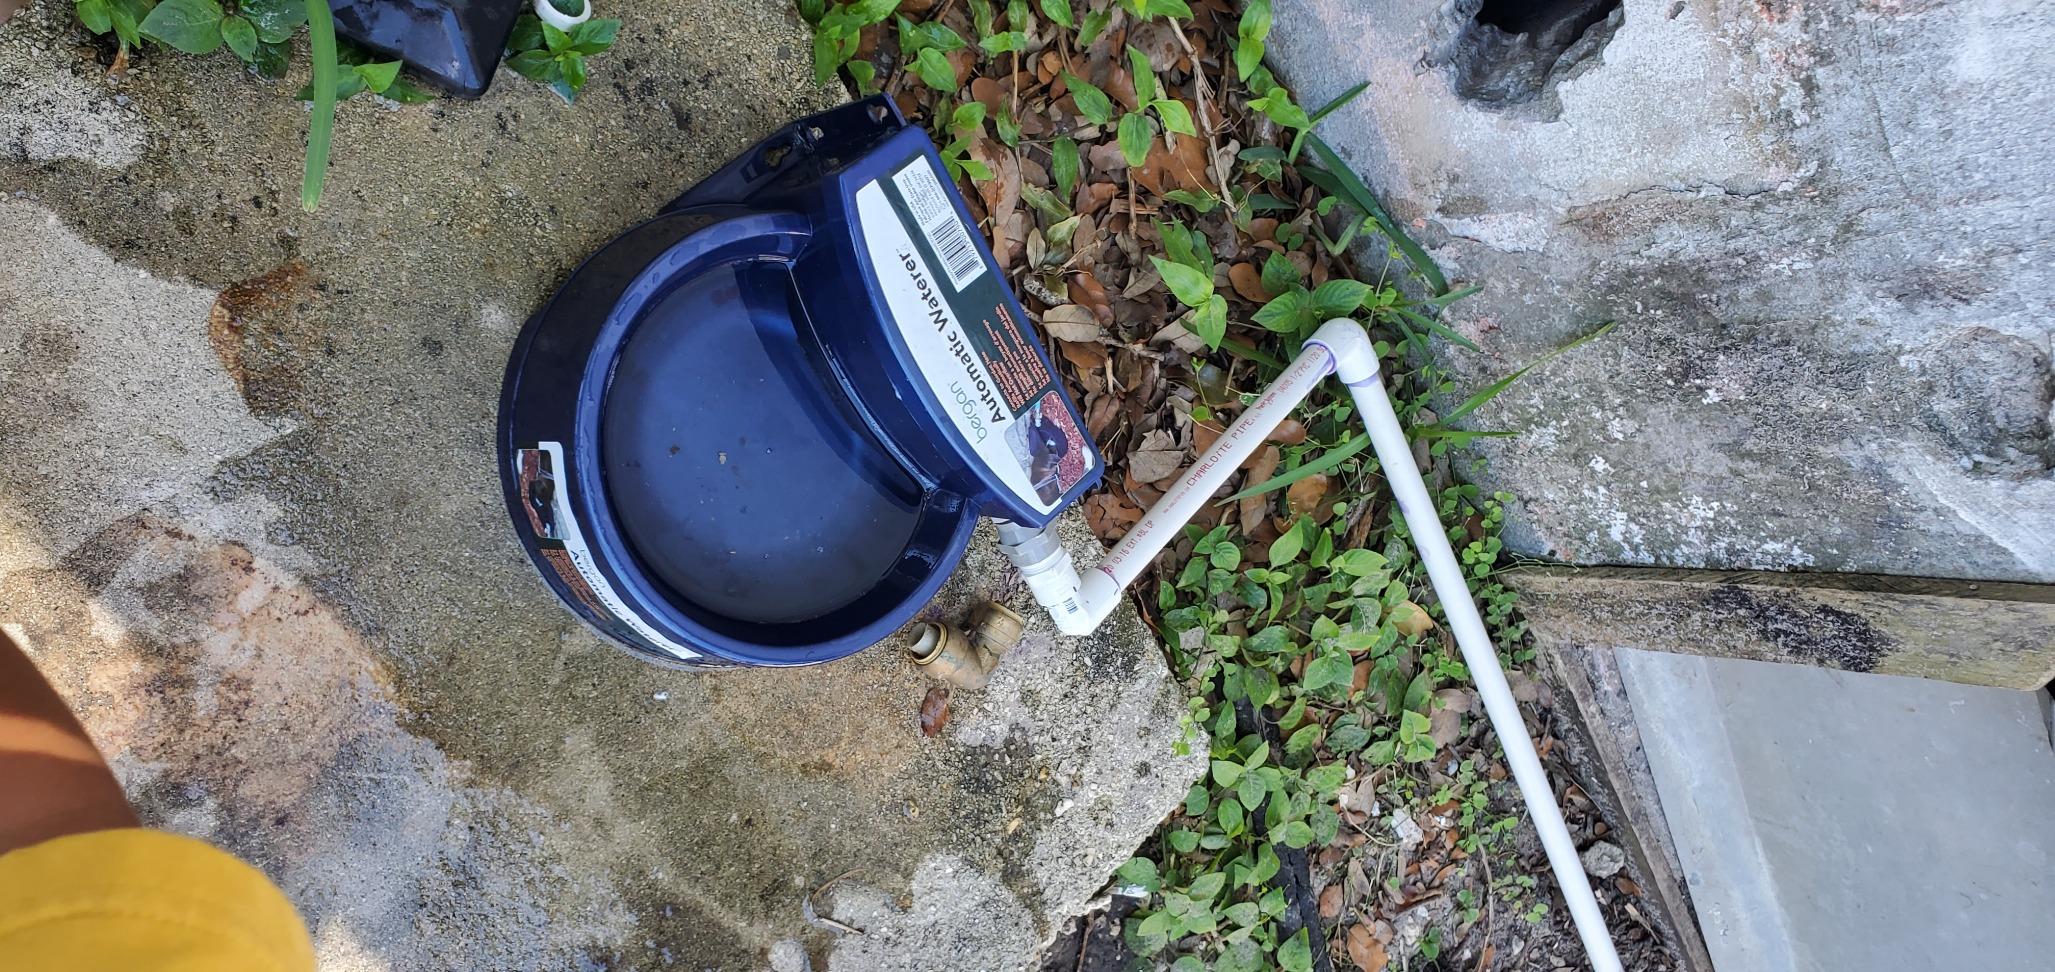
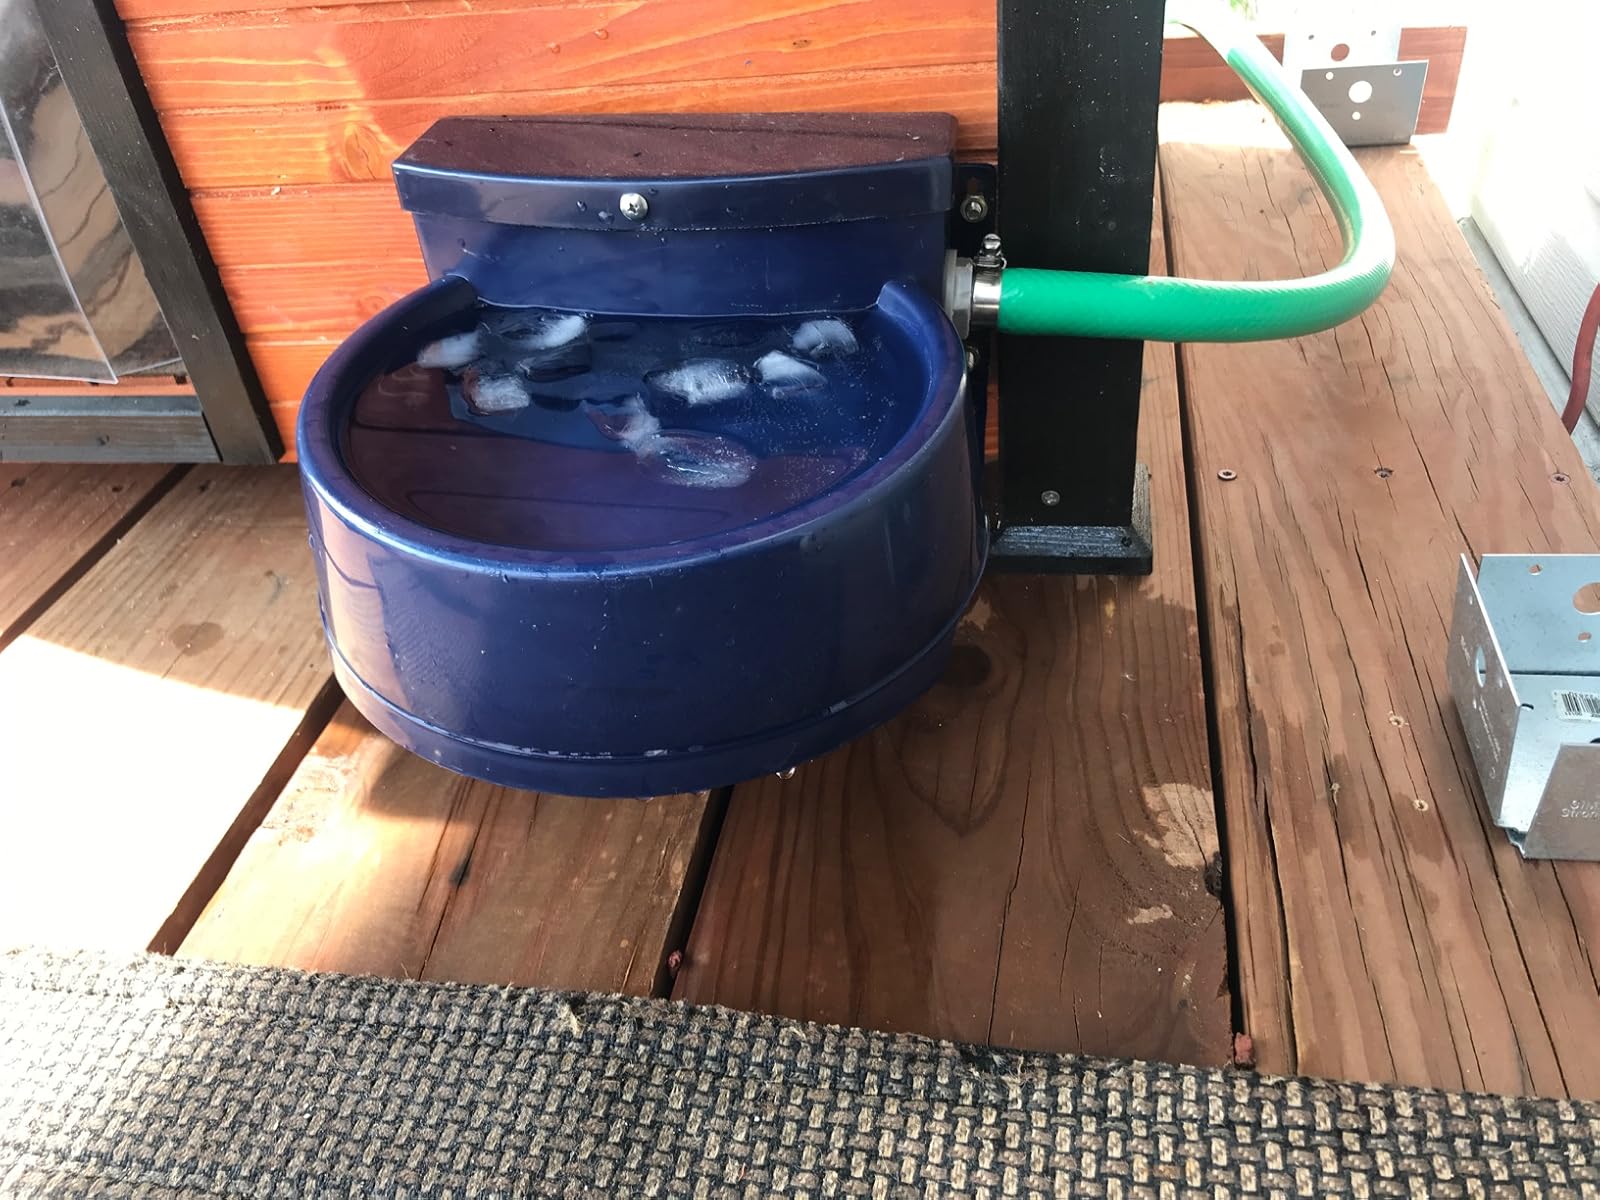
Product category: items_bowl
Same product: yes